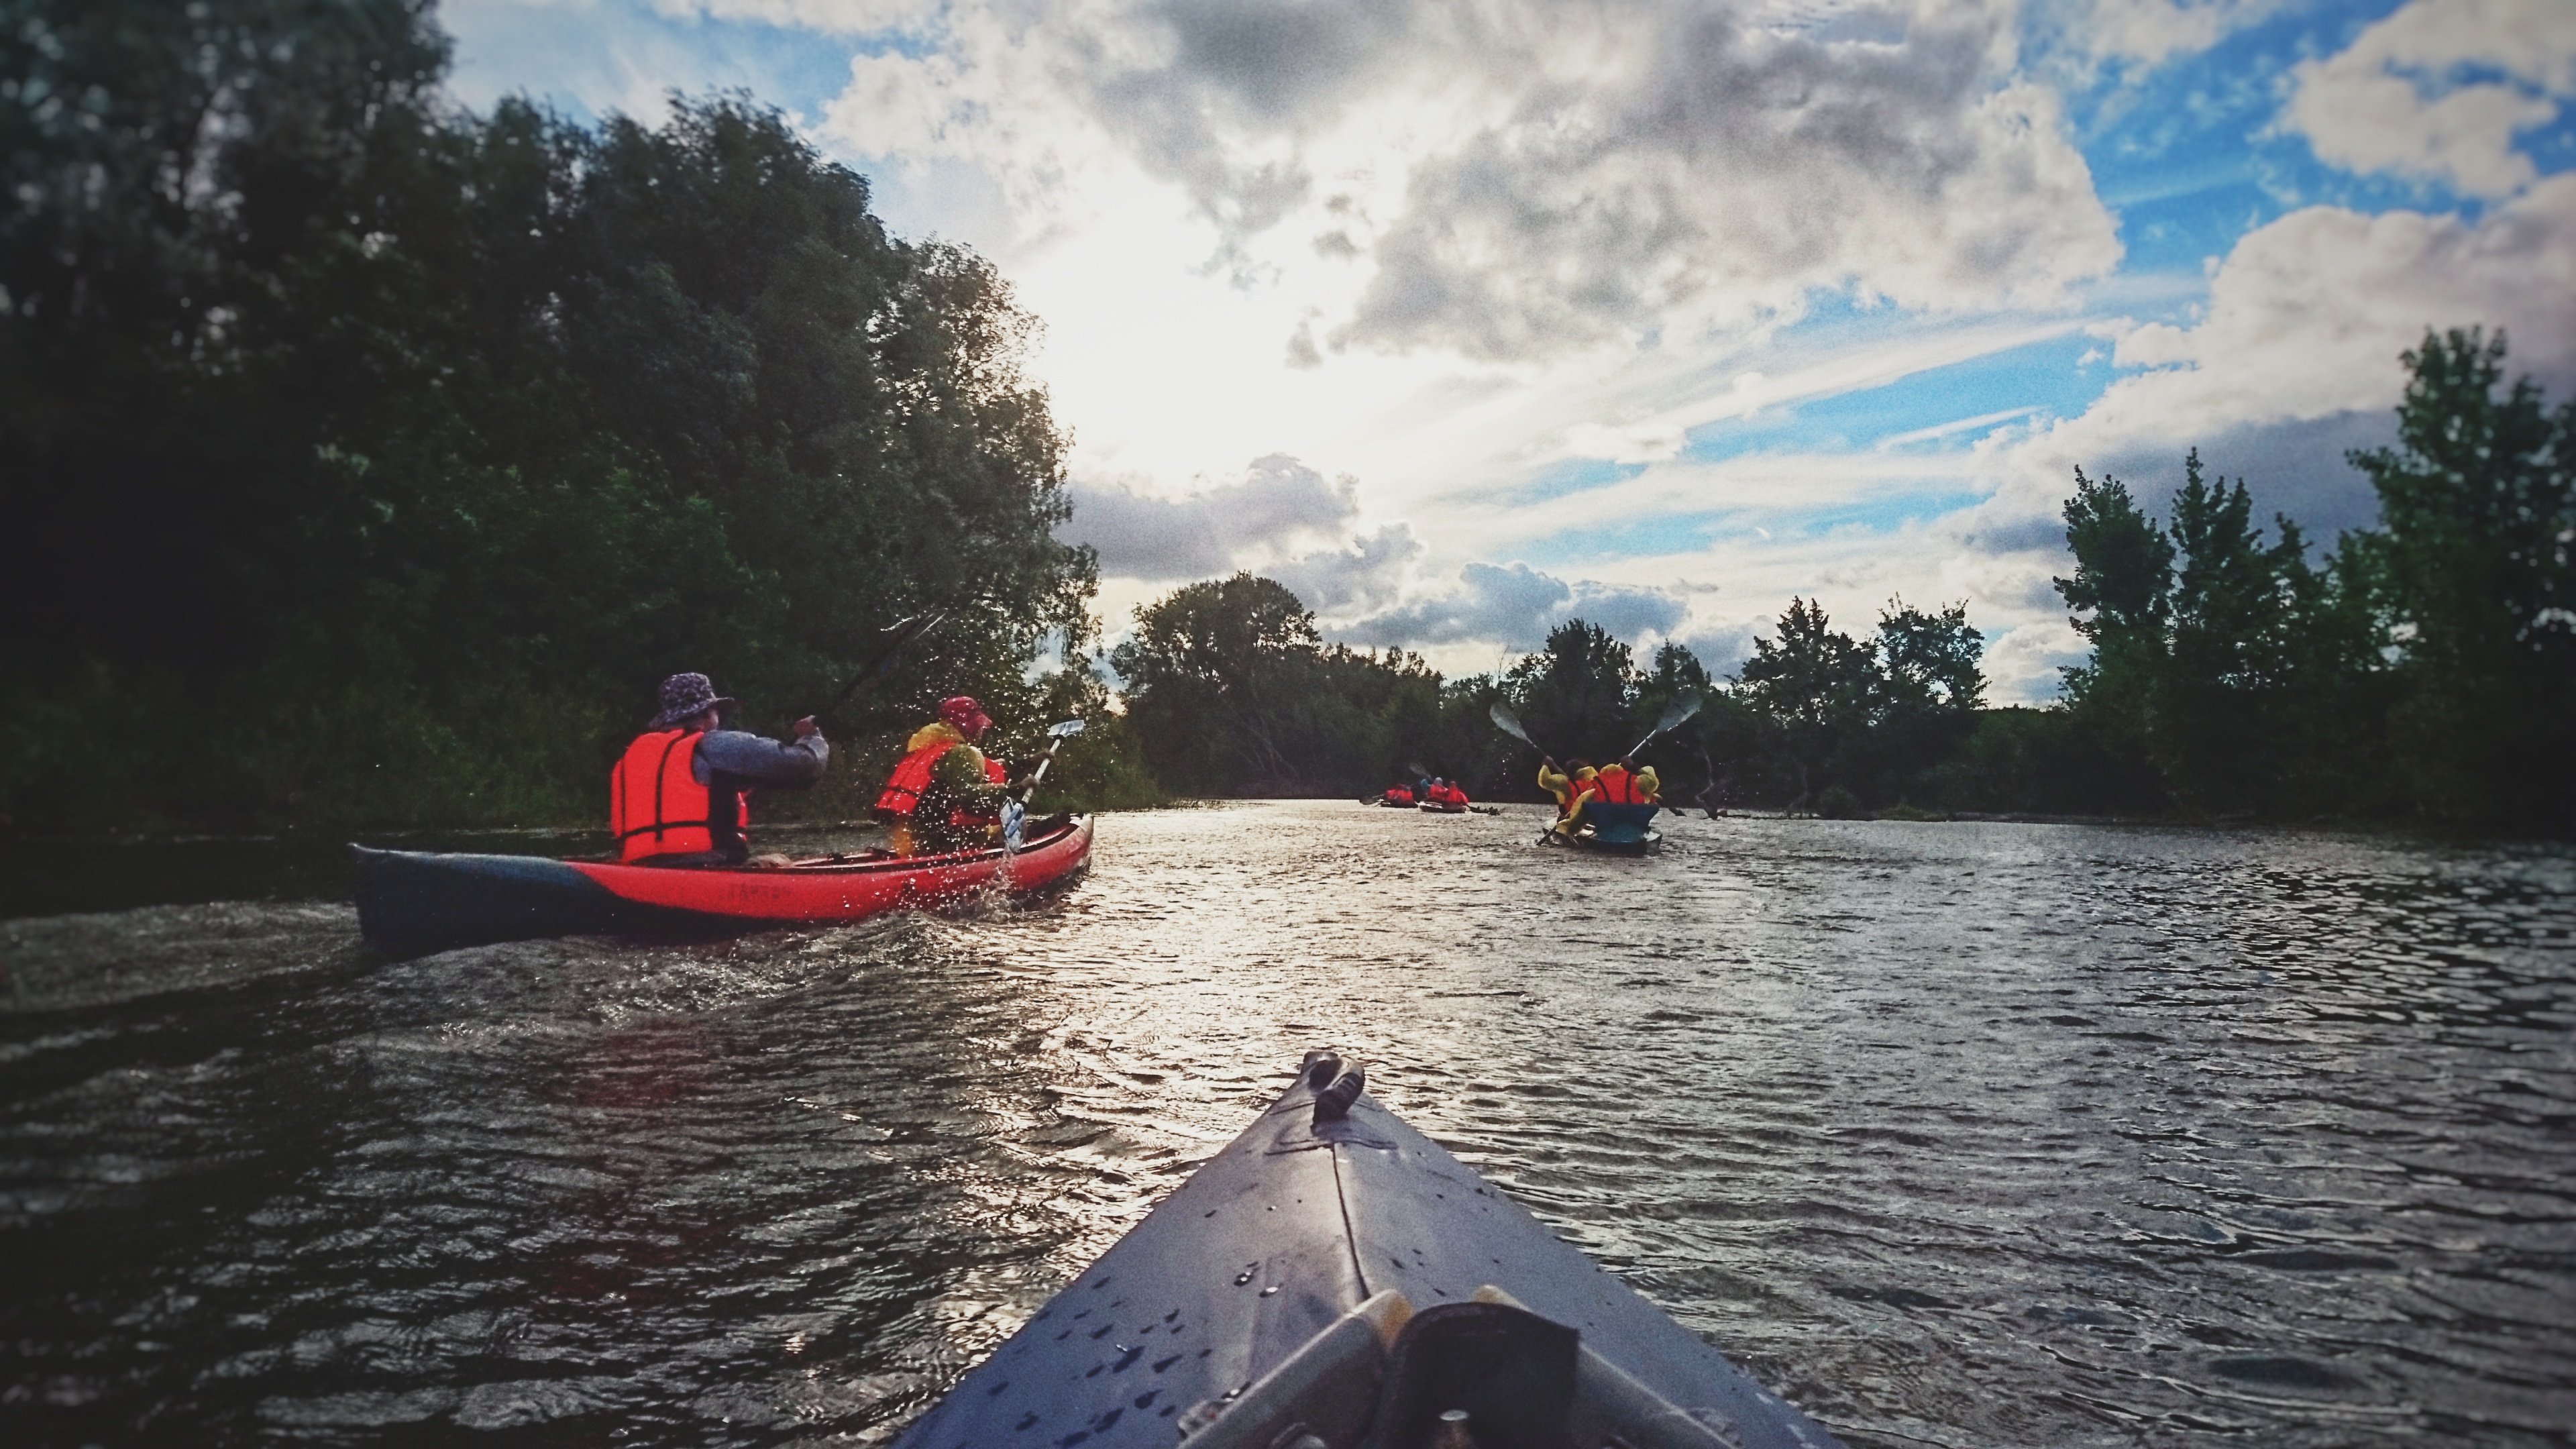
kayaks, summer, river, sky, clouds, forest, waterway, boat, canoe, kayak, wilderness, canoeing, loch, lake, water, vehicle, tree, boating, paddle, kayaking, boats and boating equipment and supplies, sea kayak, inlet, bayou, reservoir, watercraft, watercraft rowing, canal, recreation, landscape, lake district, adventure